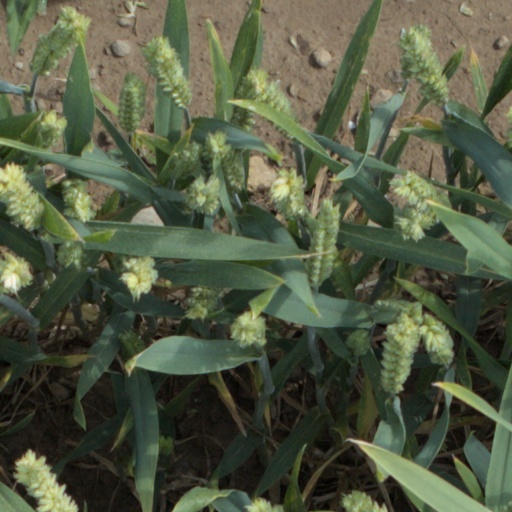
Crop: wheat